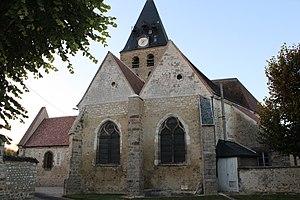
Cet article recense les monuments historiques de l'Aube, en France.
L'église Saint-Leu-de-Sens est une église située à Marcilly-le-Hayer, en France. Elle est dédiée à saint Leu, évêque de Sens.